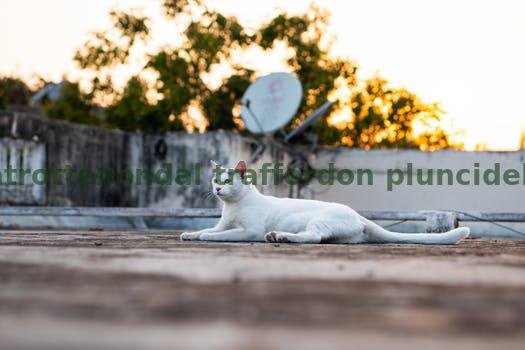
Label: Watermark